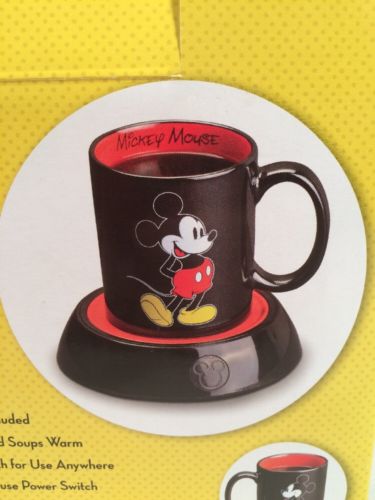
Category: mug